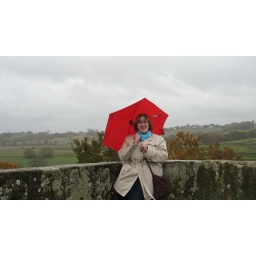
On the castle roof in the rain